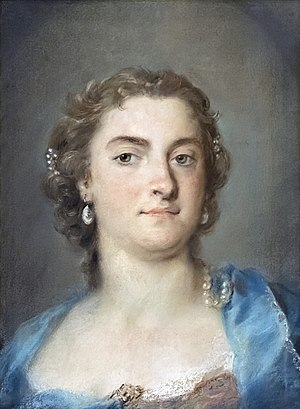
Johann Adolph Hasse / Liv og virke / "Il divino Sassone"
Hasses ektefelle, Faustina Bordoni. Maleri av Rosalba Carriera
Johann Adolph Hasse var en tysk operakomponist.